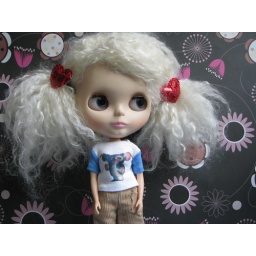
The t shirt is inspired by one made by miss_takes featuring Gizmo! Such a cute idea!